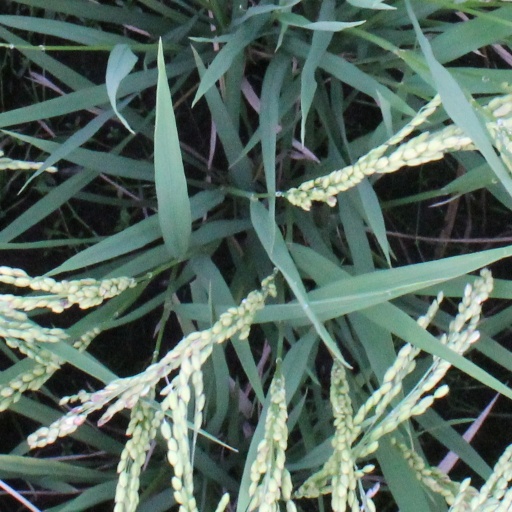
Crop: rice